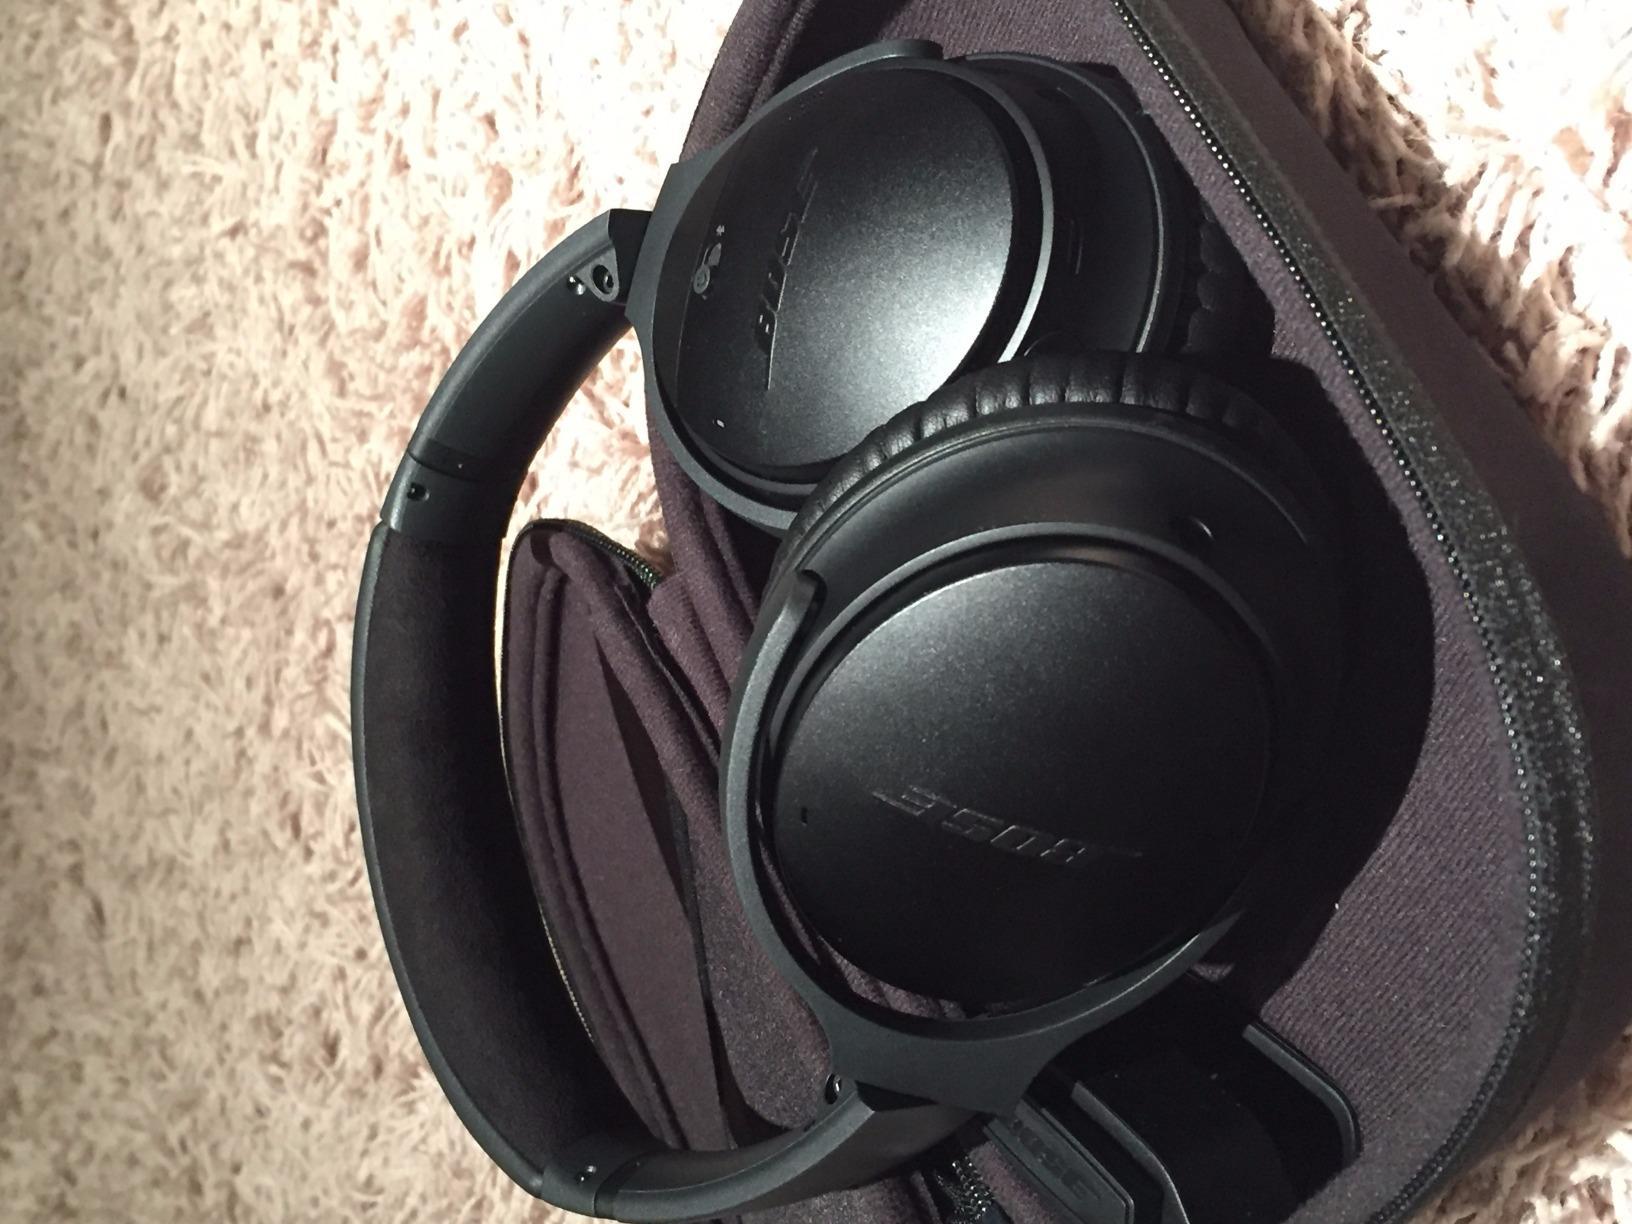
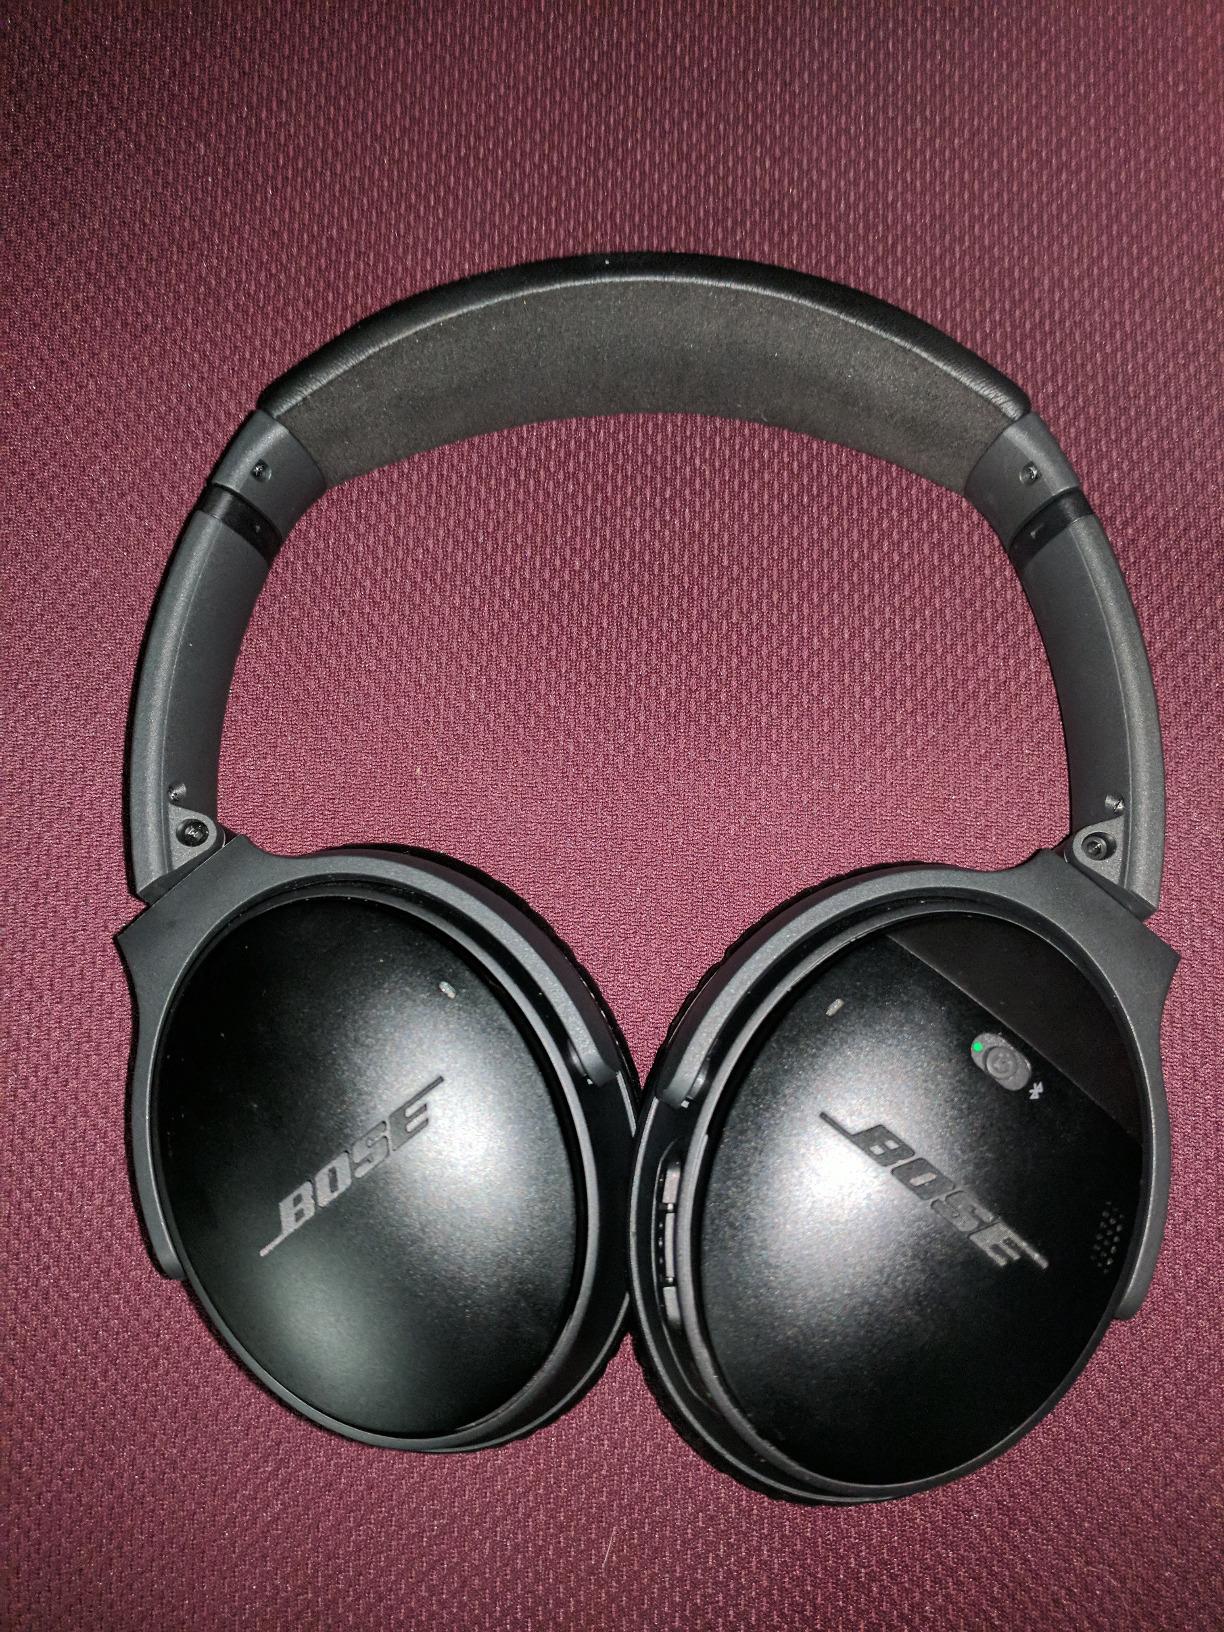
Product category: headphones
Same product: yes